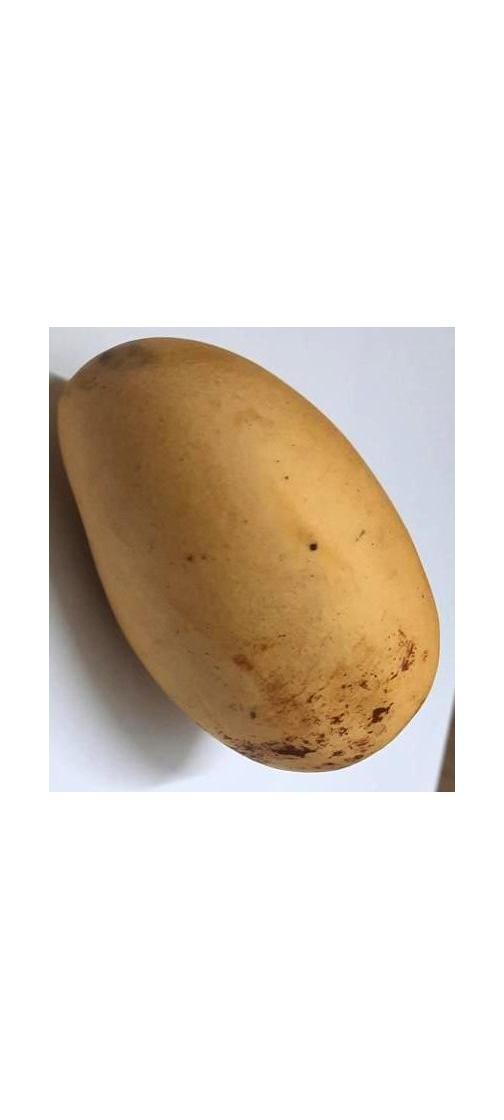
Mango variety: Katimon